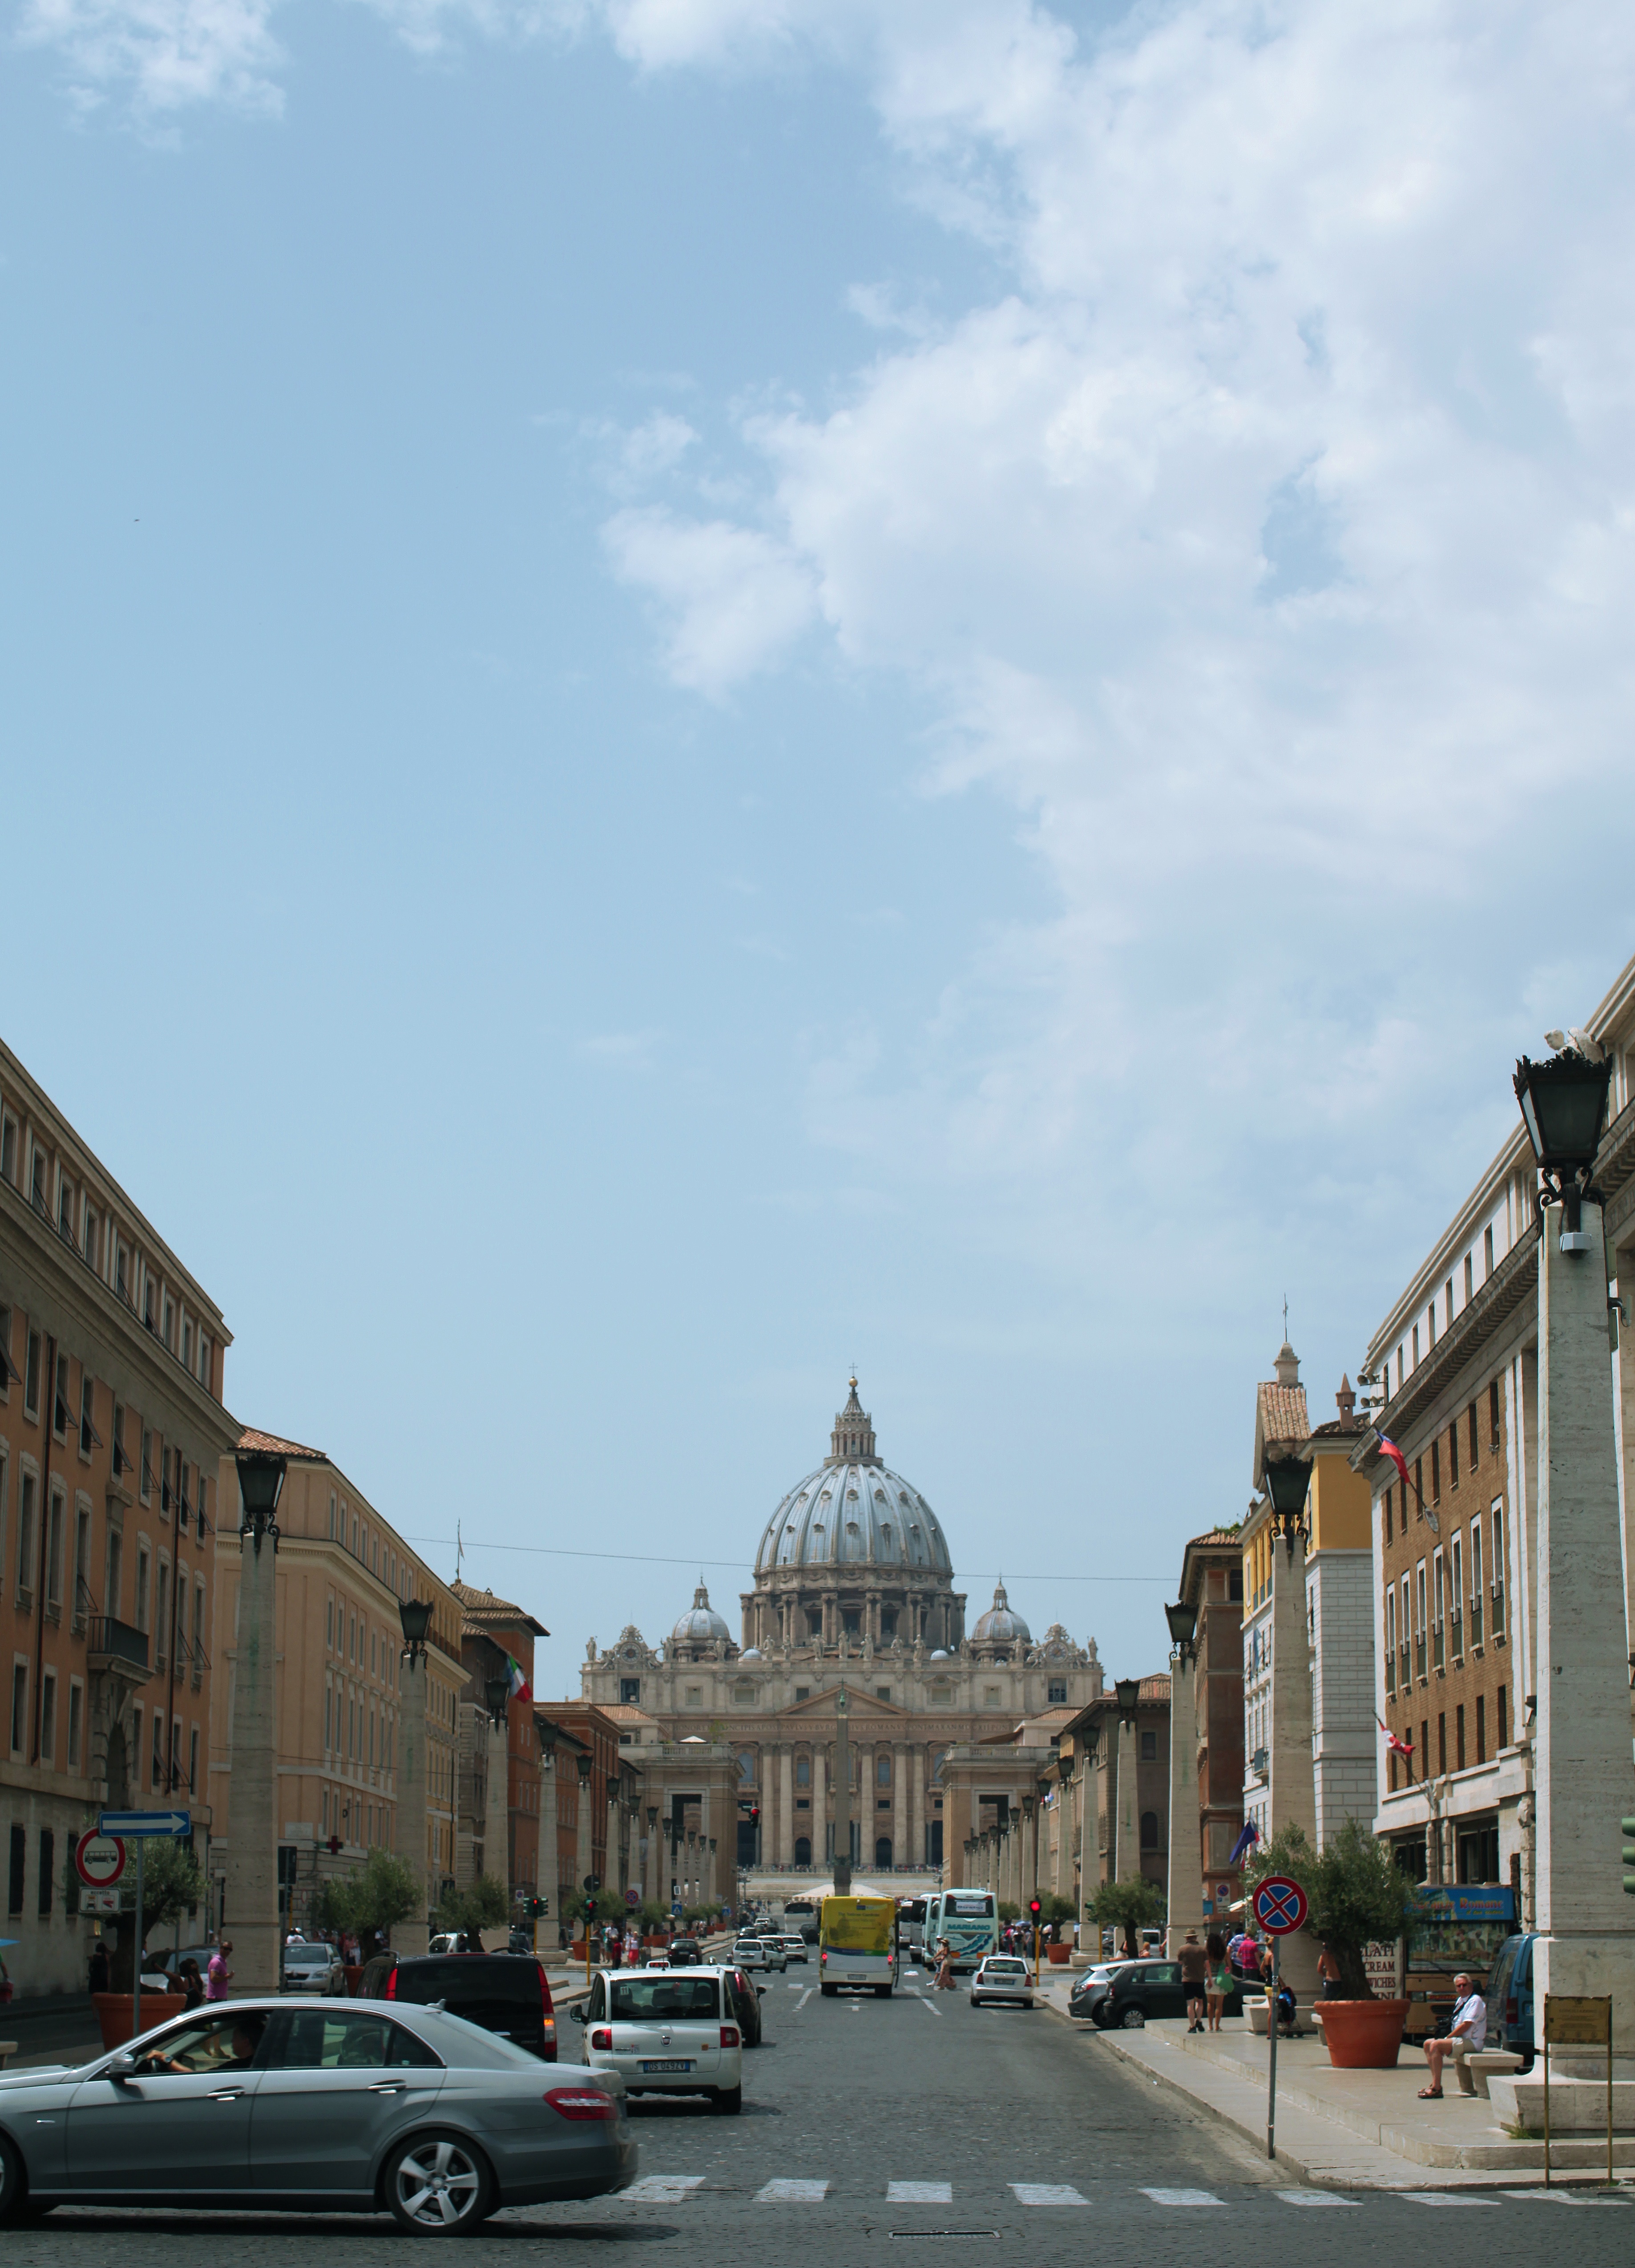
architecture, road, street, town, city, cityscape, downtown, plaza, landmark, infrastructure, town square, neighbourhood, residential area, human settlement